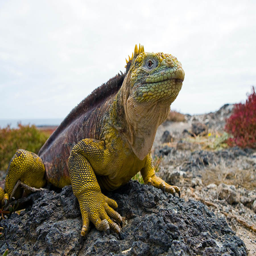
get close up to some unique wildlife !